Shannan, Tibet

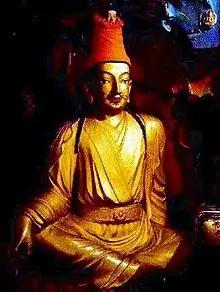
Songsten Gampo

During the Tibetan Empire, a great number of irrigation projects developed along the Yarlong River and the Yarlung Tsangpo River, and with the increase of yaks and horses here there was dramatic development in agriculture. However, continued conflict led to endless famine and eventually the collapse of the Tubo regime. In 1253, Möngke Khan, the emperor of the Yuan dynasty, invaded Tibet and united the squabbling tribes into an administrative region, controlled by the central government of the Yuan dynasty in Beijing. However, the dominant tribe in the Yarlung valley during this period was the Pazhu dynasty and in 1322, Qiangqujianqun became the leader of the Pazhu and replenished agricultural activity in the region, funding irrigation works, cultivating lands, reconstructing roads, restoring houses and developing husbandry. Qiangqujiangqun founded the Naidong dynasty which would last for 262 years, introduced the system of feudal serfdom and implemented a new government system with divisions known as Zong, established 13 of them in Nêdong (the capital), Gonggar and so forth.